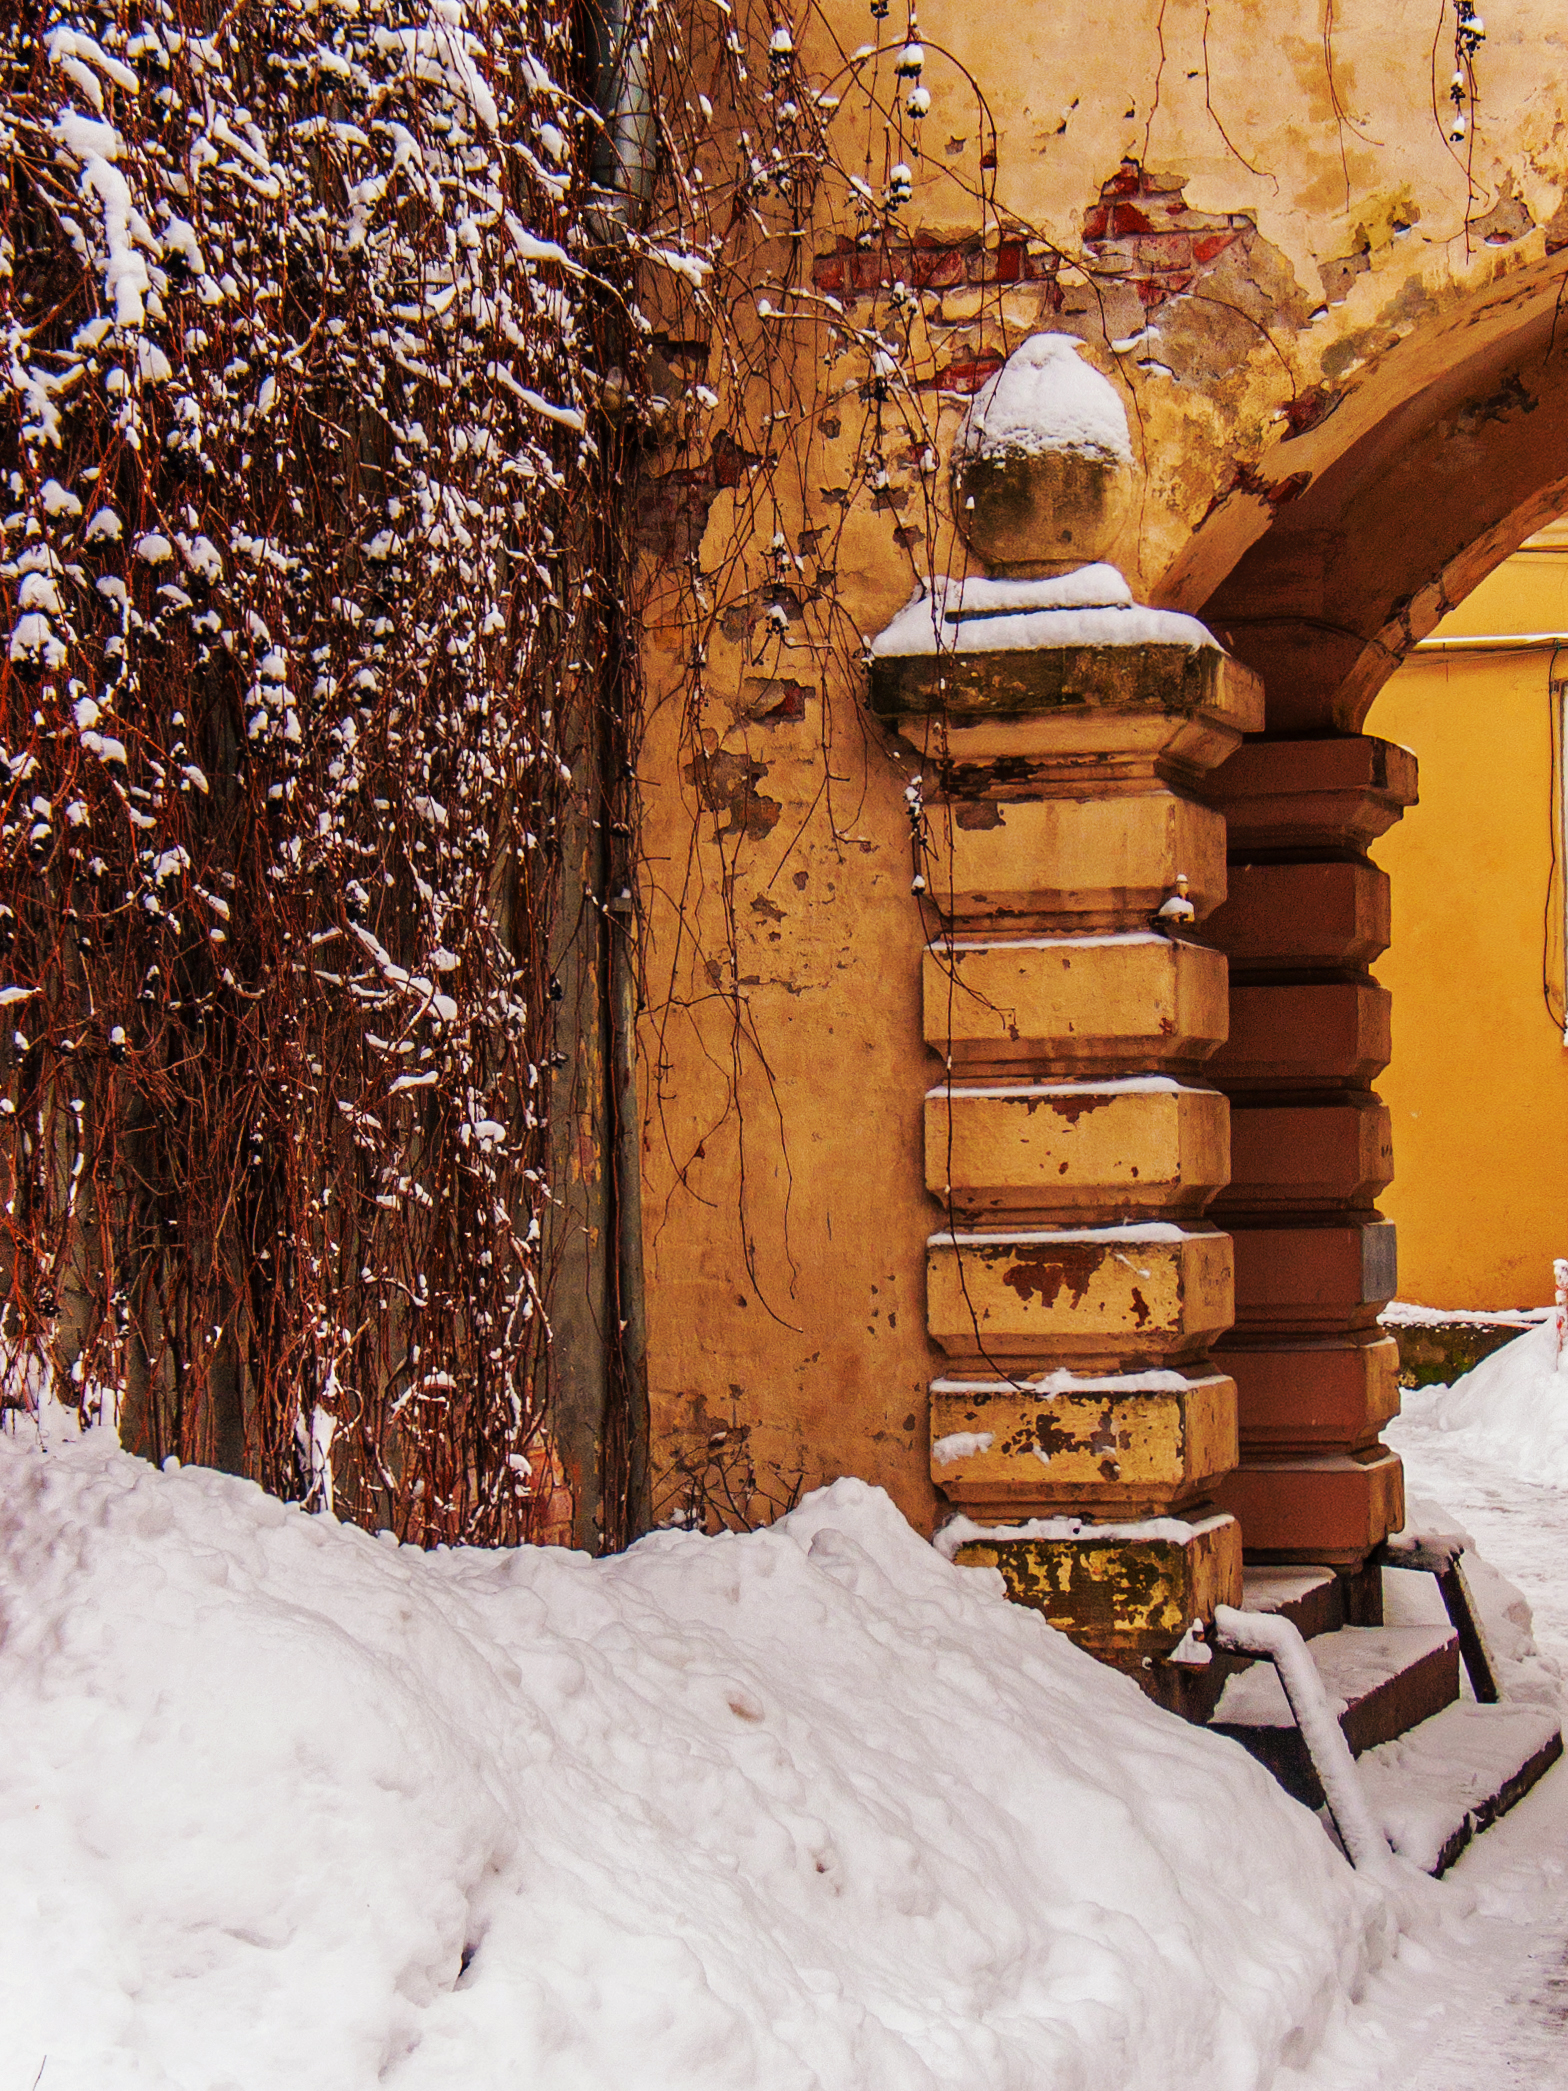
images, snow, wood, brick, brickwork, freezing, Tints and shades, landscape, tree, winter, twig, trunk, arch, facade, stone wall, shadow, frost, ancient history, rock, column, history, building, precipitation